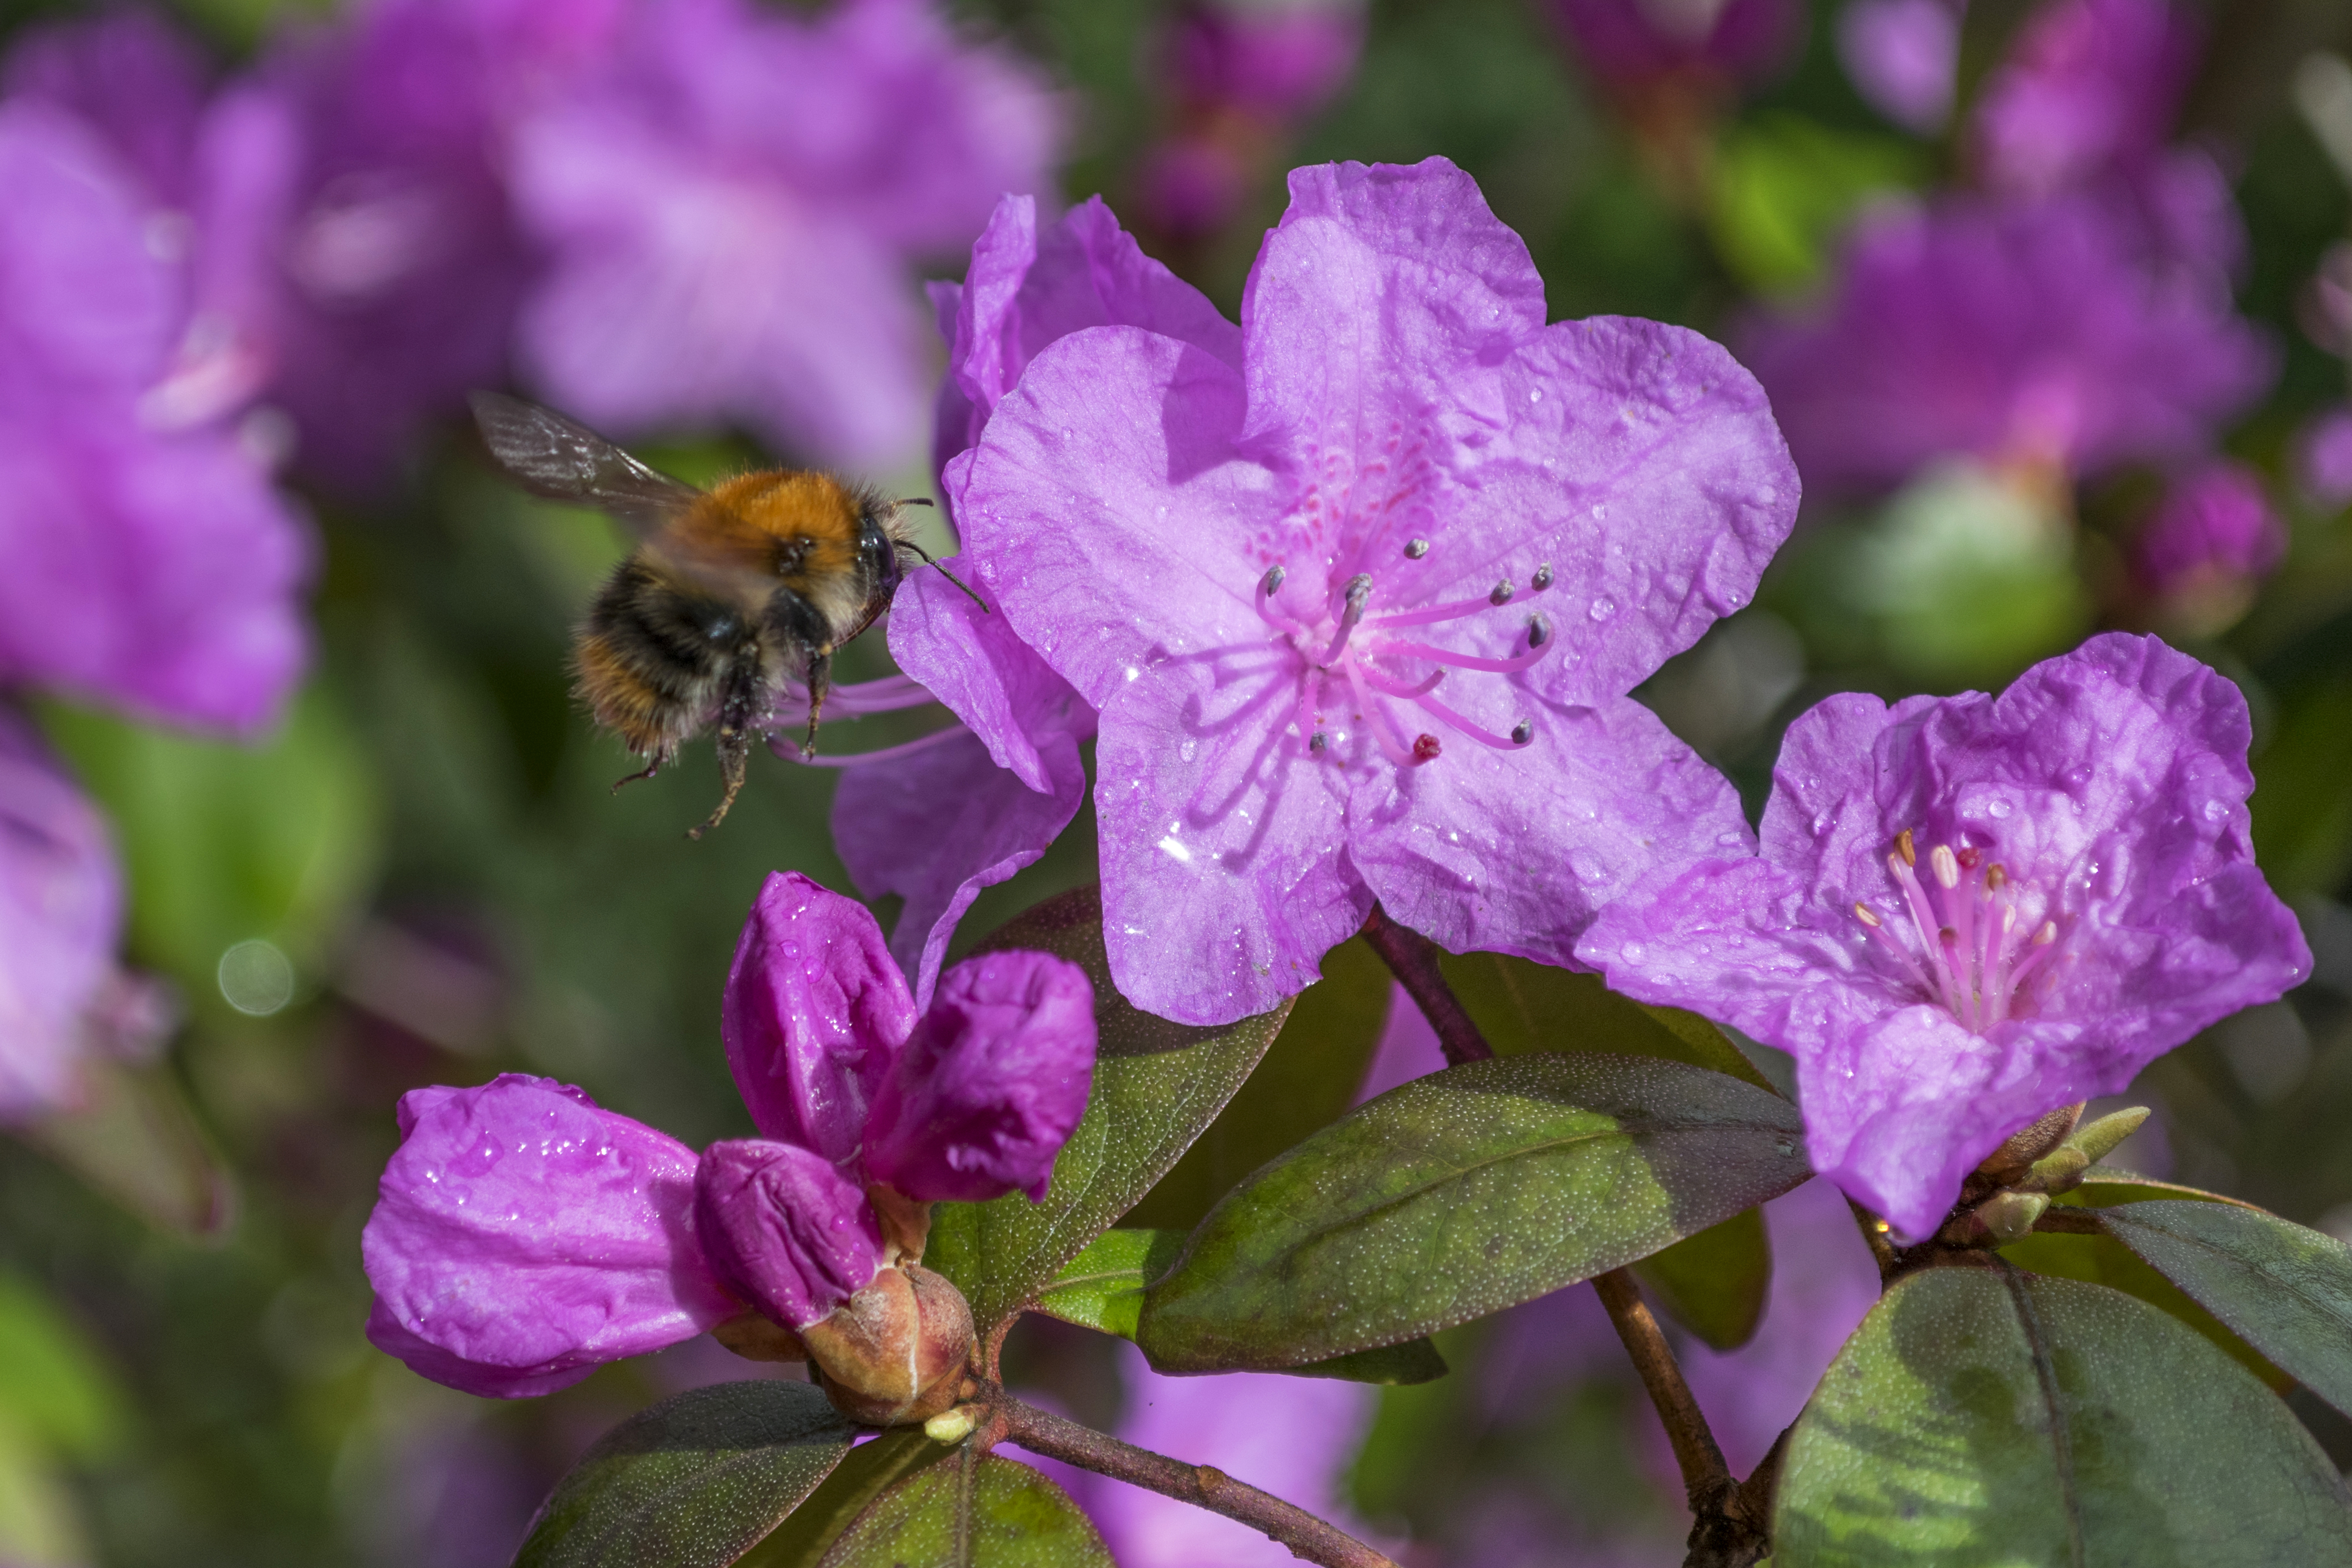
nature, outdoor, blossom, plant, flower, petal, animal, honey, insect, botany, nikon, flora, nederland, netherlands, shrub, bee, raindrops, outdoorphotography, rhododendron, depthoffield, bumblebee, azalea, paulvandevelde, pdvandevelde, padagudaloma, natuurfotografie, naturephotographer, dordrecht, nederlandinfotos, bloem, hommel, honing, macro photography, flowering plant, annual plant, woody plant, land plant